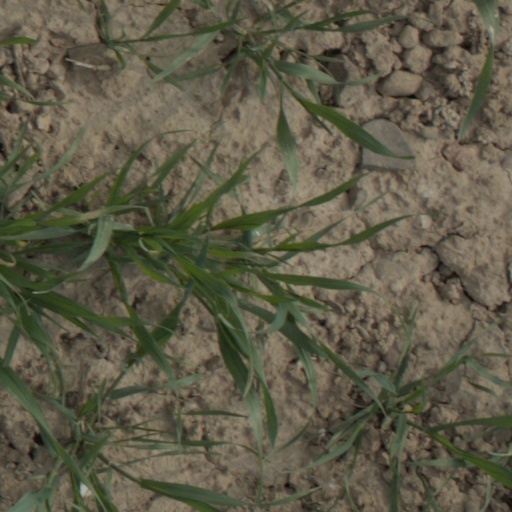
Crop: wheat